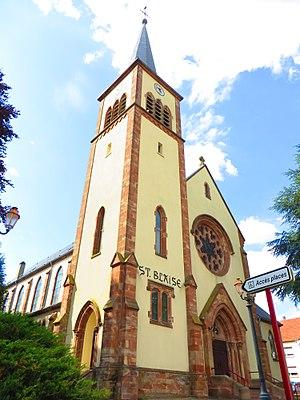
Behren-lès-Forbach Église Saint-Blaise
Behren-lès-Forbach est une commune française de l'agglomération de Forbach, située dans le département de la Moselle et le bassin de vie de la Moselle-est, en région Grand Est.